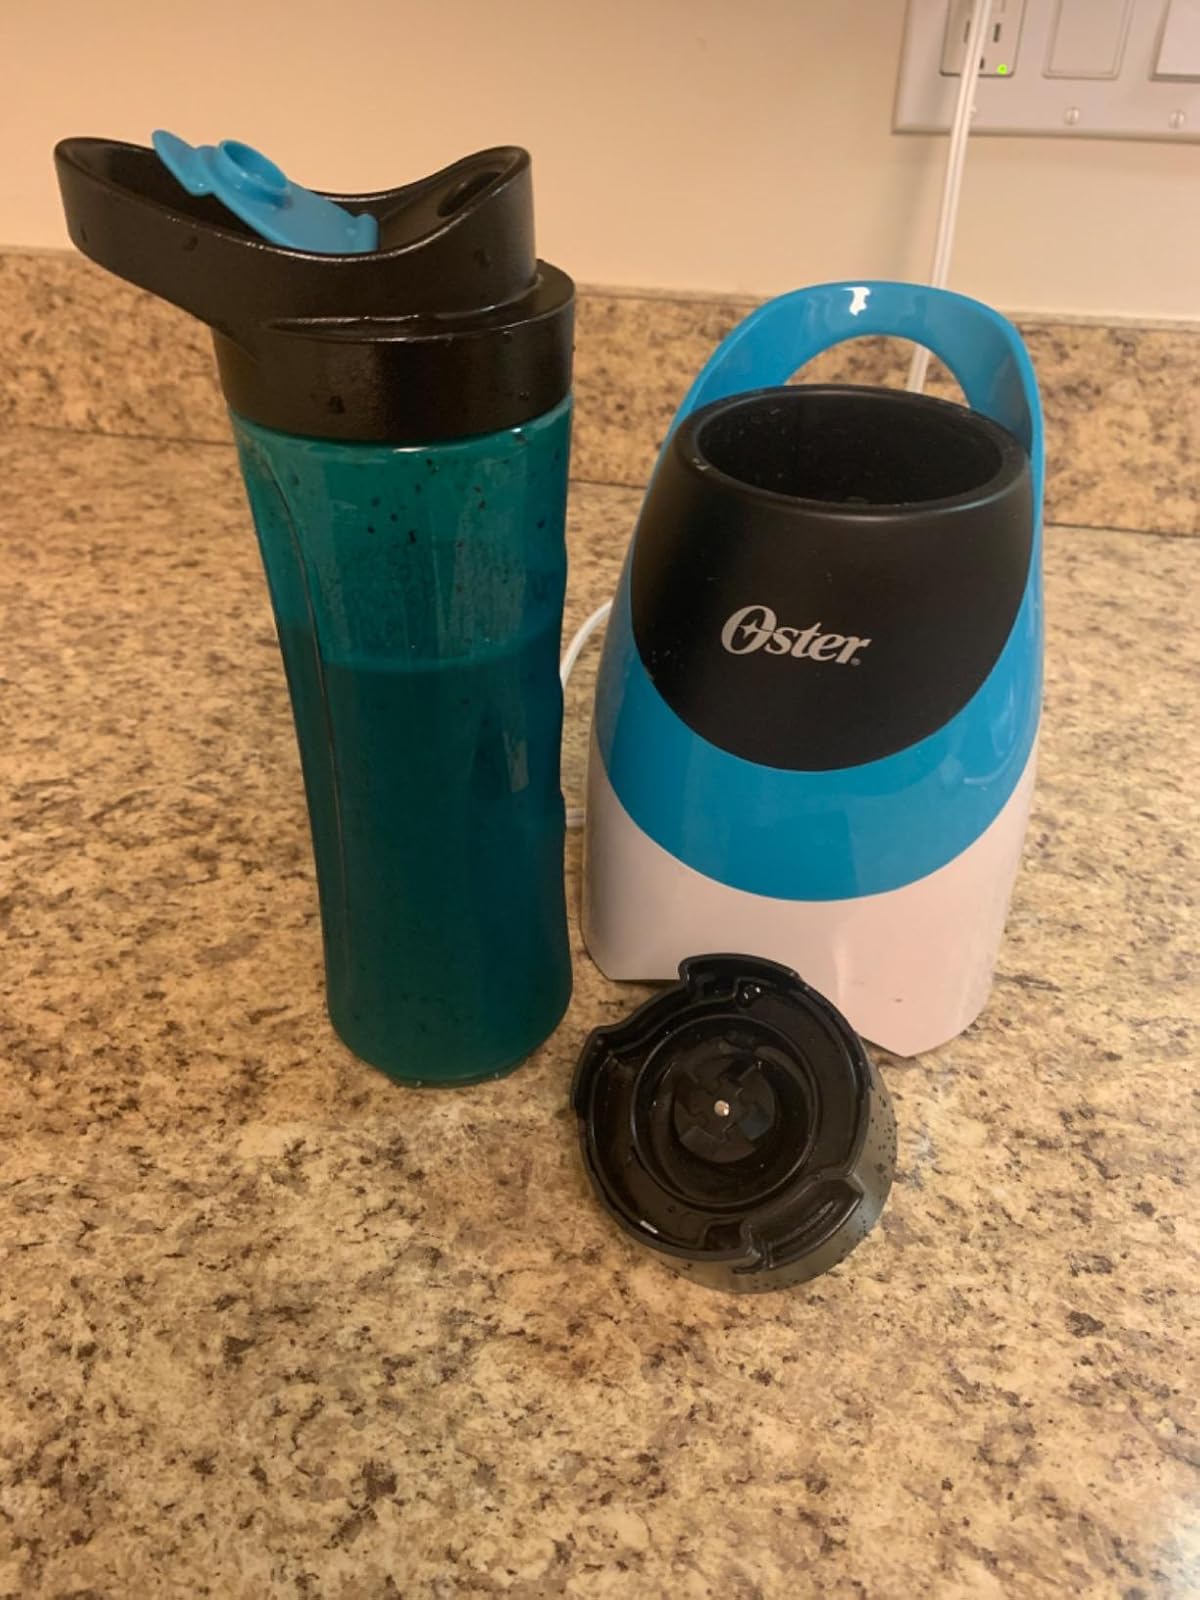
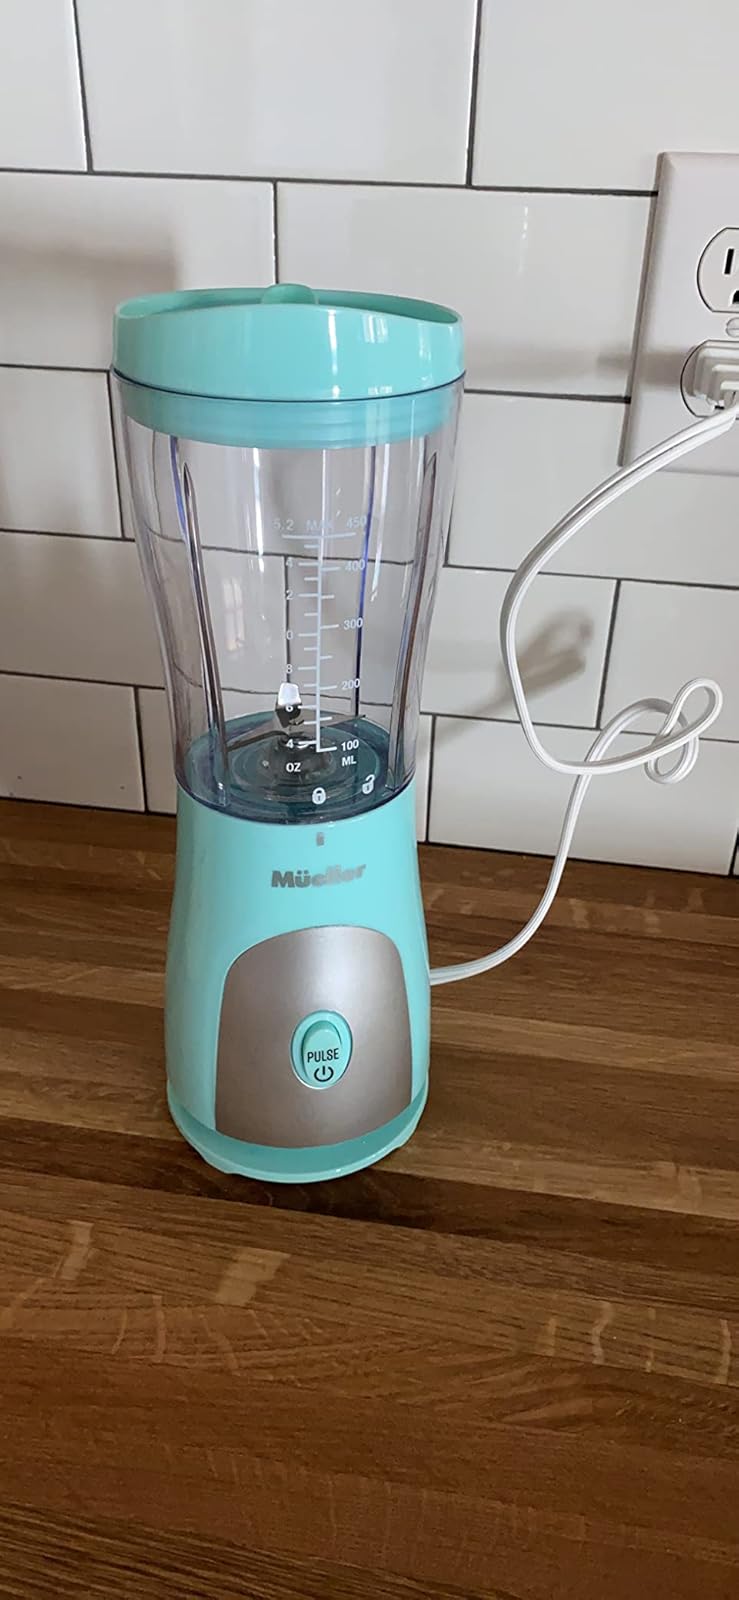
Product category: items_blender
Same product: no